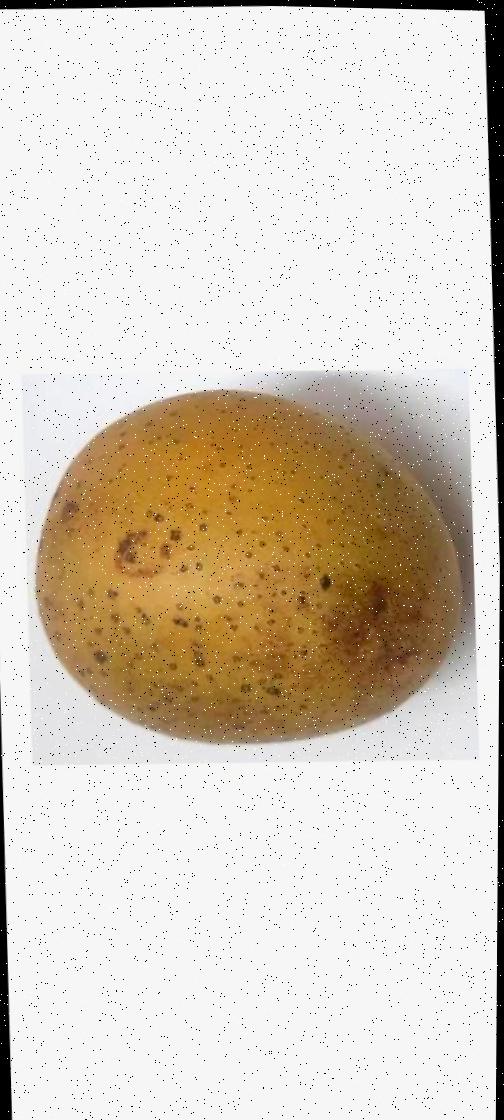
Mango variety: Gourmoti